Maria Feodorovna (Dagmar of Denmark)

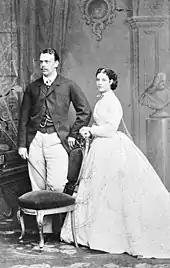
Princess Dagmar and her second fiancé, Tsarevich Alexander.

As Nicholas continued on his journey to Florence, Dagmar and Nicholas exchanged daily love letters for months. When he grew ill, Nicholas sent fewer letters and Dagmar teasingly asked him if he had fallen in love with "a dark-eyed Italian". In April, Nicholas grew gravely ill with cerebrospinal meningitis. Alexander II of Russia sent a telegram to Dagmar: "Nicholas has received the Last Rites. Pray for us and come if you can." On 22 April 1865, Nicholas died in the presence of his parents, brothers, and Dagmar. His last wish was that Dagmar would marry his younger brother, the future Alexander III.